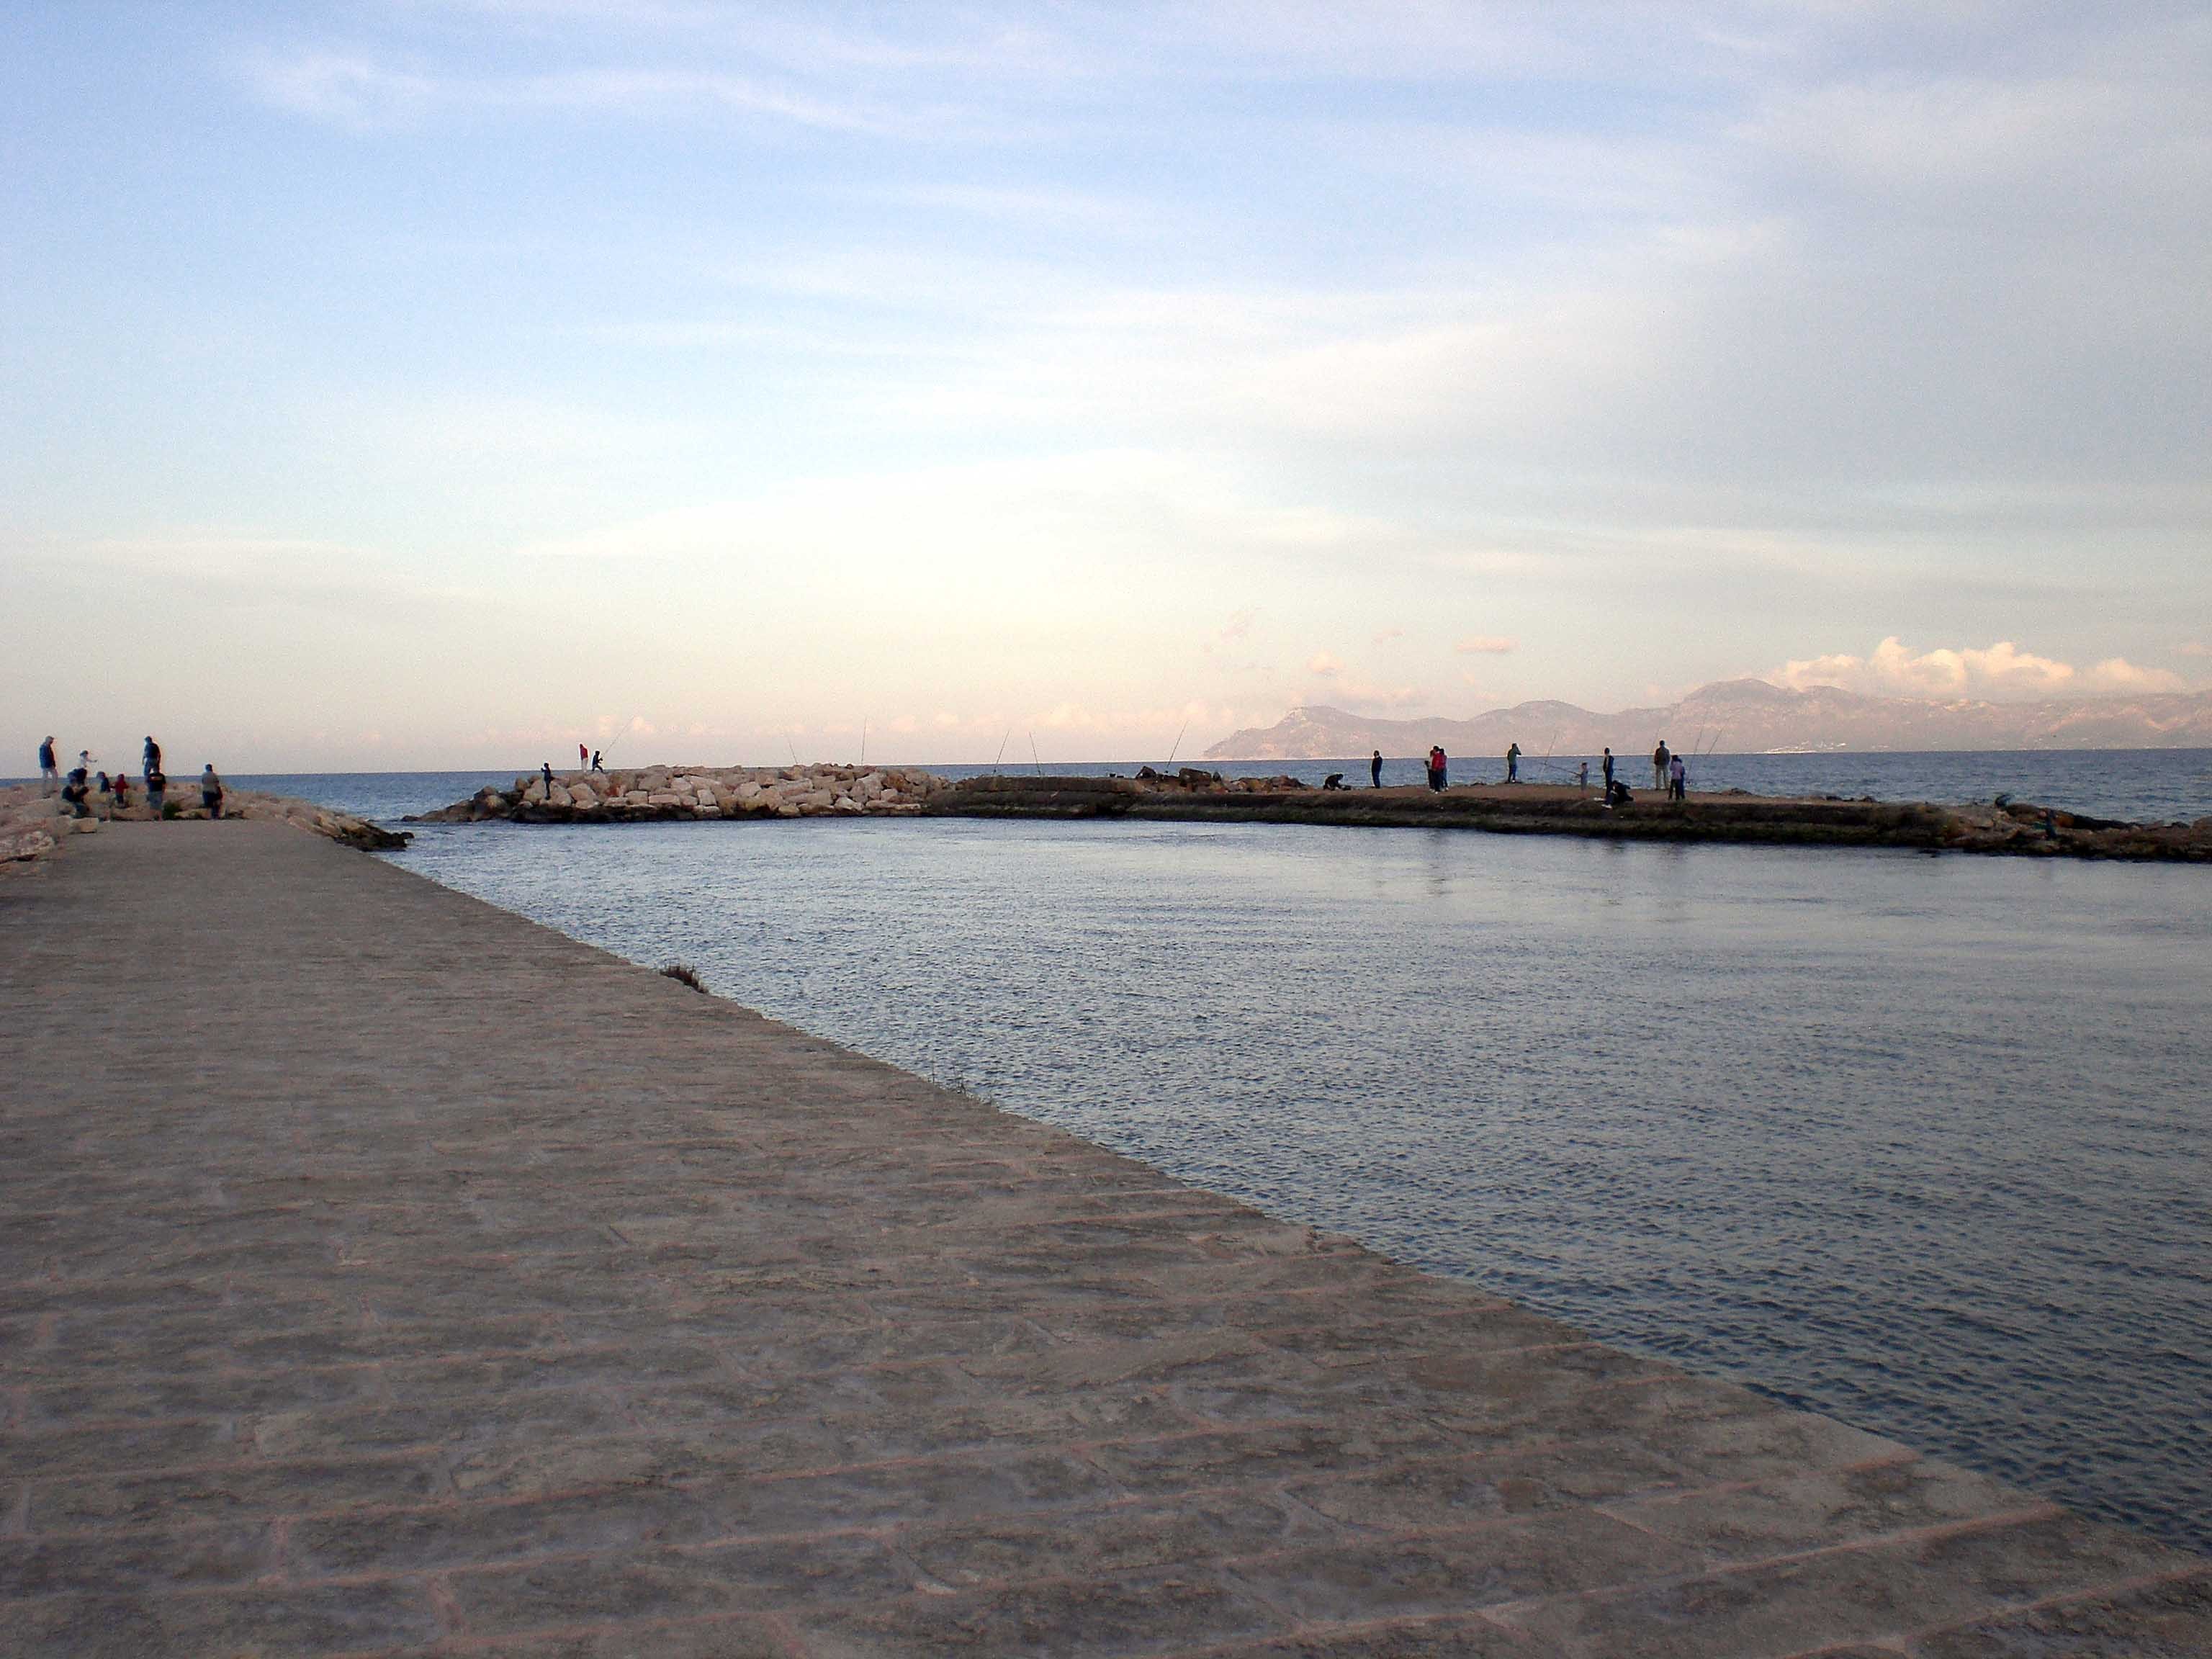
beach, sea, coast, water, sand, ocean, horizon, dock, cloud, sunrise, sunset, morning, shore, wave, lake, dawn, pier, river, walkway, dusk, evening, reflection, vehicle, holiday, bay, reservoir, waterway, body of water, breakwater, alcudia